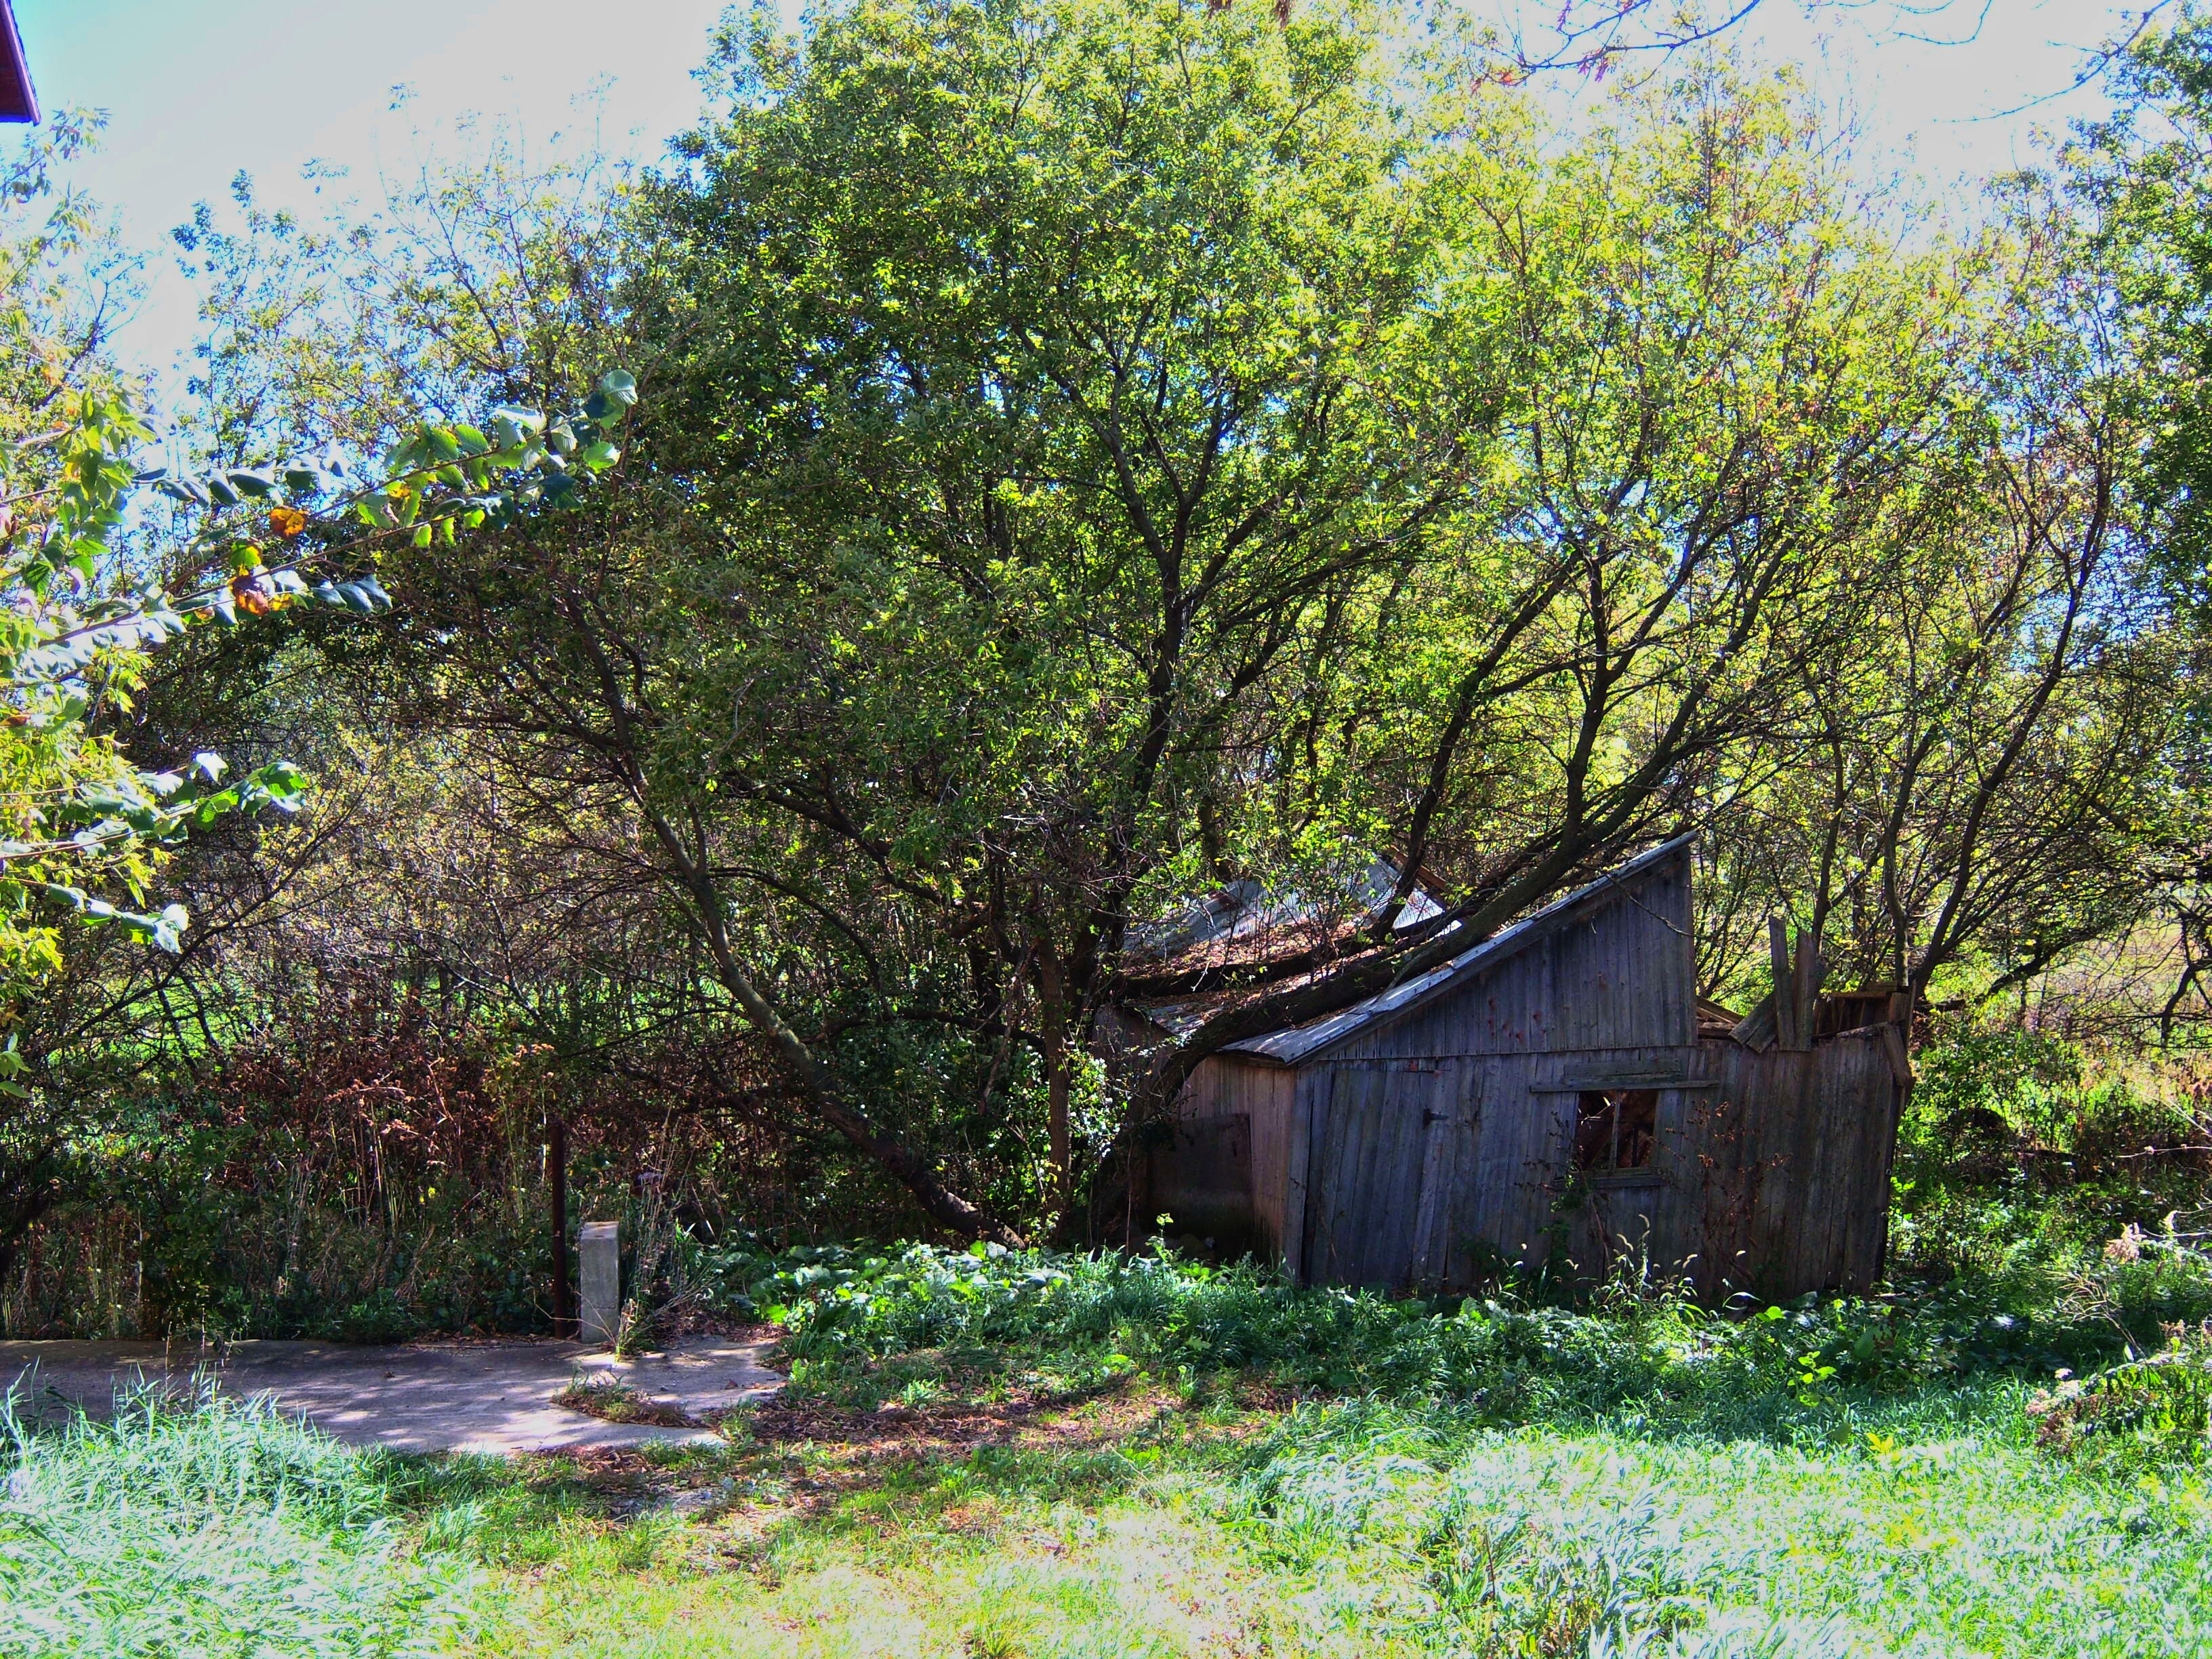
tree, farm, house, leaf, flower, village, rural, green, cottage, autumn, garden, farms, barns, woodland, wisconsin, racinecounty, thompsonville, rural area, woody plant